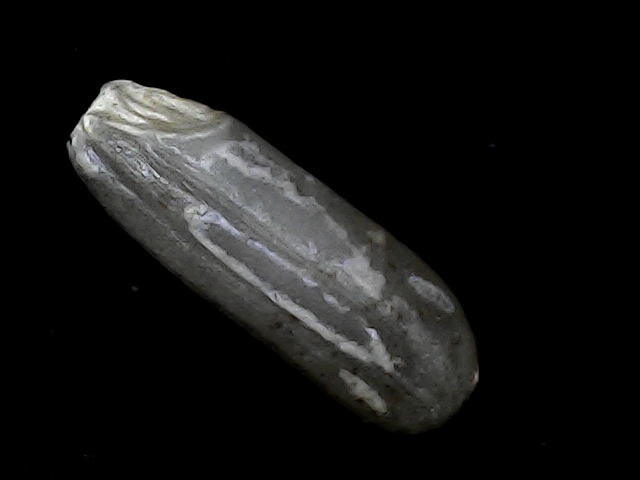
Rice variety: BD49